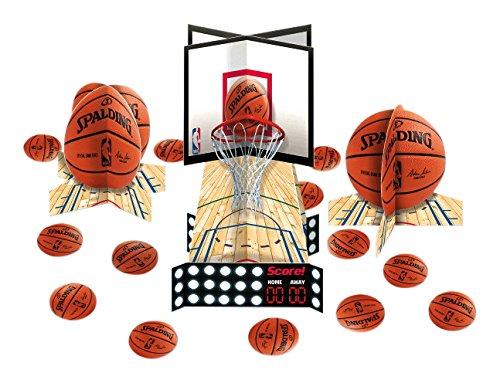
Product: "Spalding Basketball Collection" Party Table Decorating Kit
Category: Toys & Games | Novelty & Gag Toys
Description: Features prints of "Spalding" basketballs.
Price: $7.58
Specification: ProductDimensions:13.7x11.5x0.7inches|ItemWeight:5ounces|ShippingWeight:6.4ounces(Viewshippingratesandpolicies)|DomesticShipping:ItemcanbeshippedwithinU.S.|InternationalShipping:ThisitemcanbeshippedtoselectcountriesoutsideoftheU.S.LearnMore|ASIN:B01LXOP68L|Itemmodelnumber:288636|Manufacturerrecommendedage:4-12years